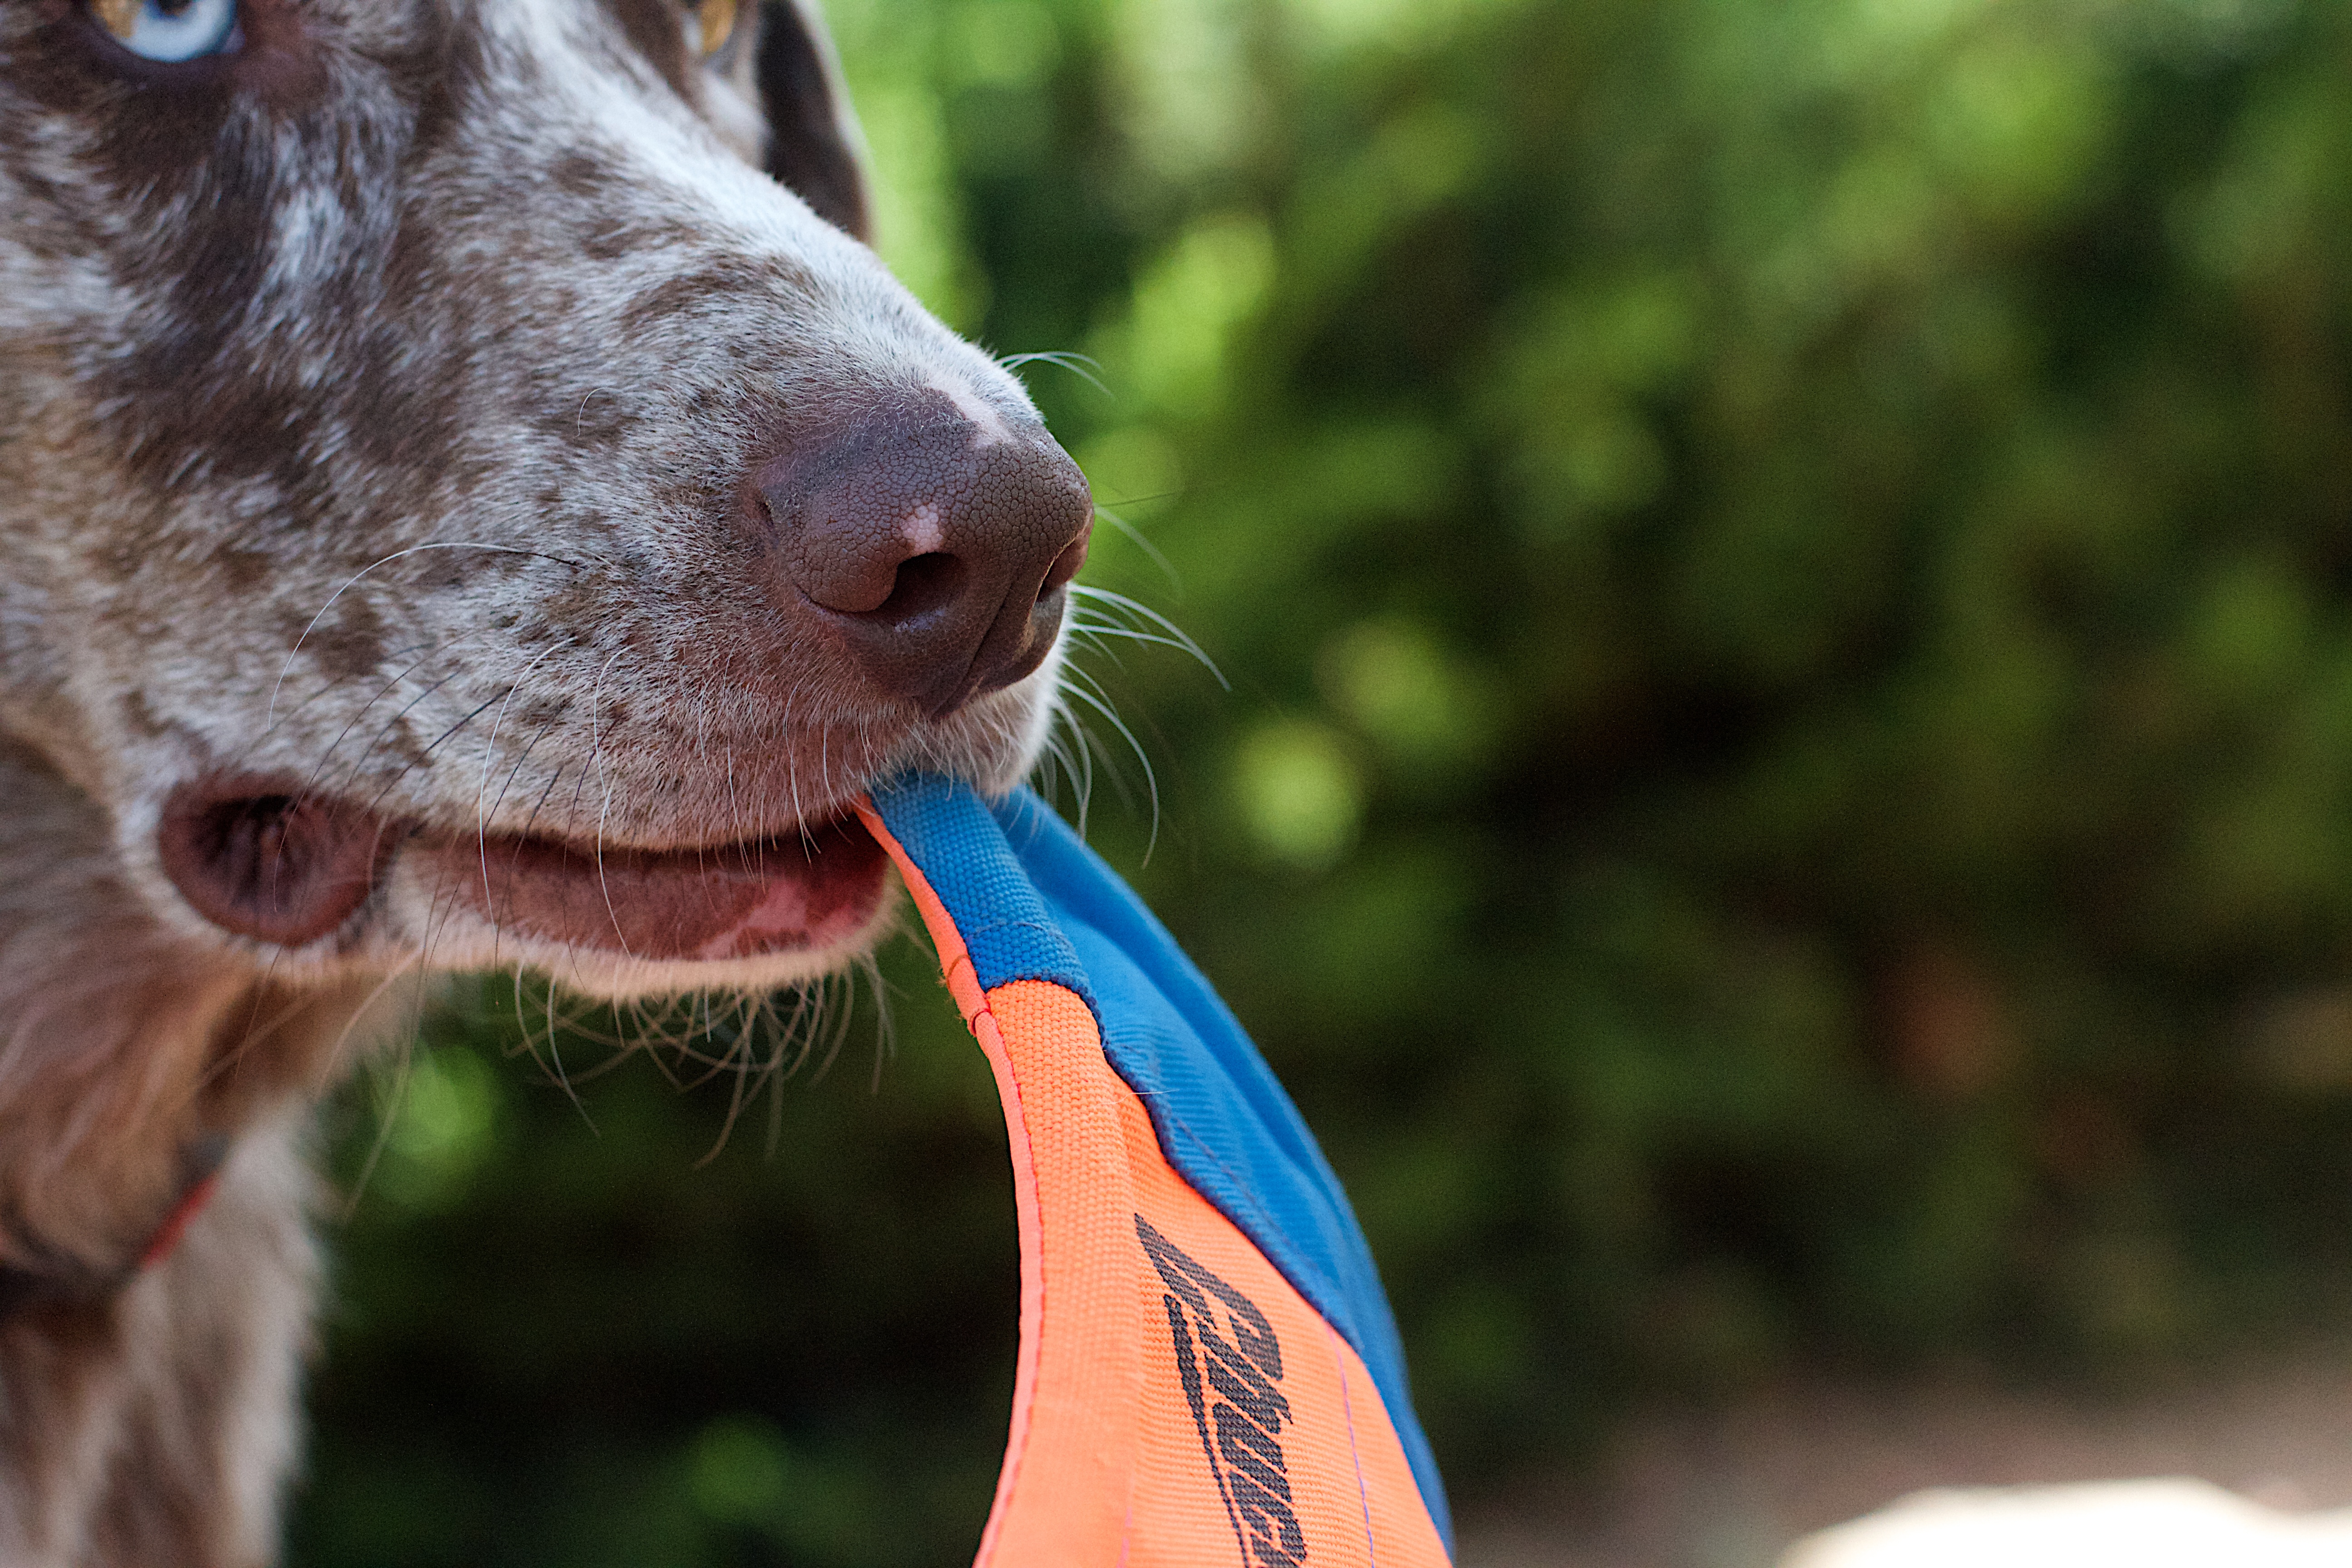
dog, mammal, close up, nose, vertebrate, felix, dog like mammal